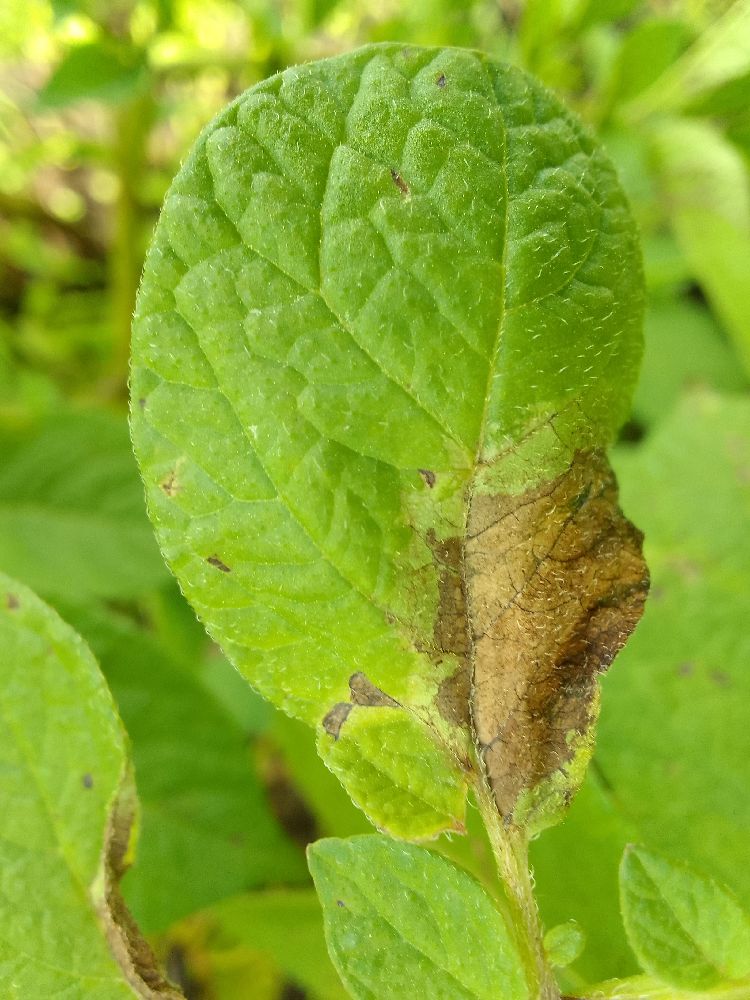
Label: Late blight